Boruto

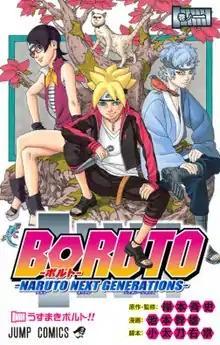
First volume cover, featuring Sarada Uchiha, Boruto Uzumaki, and Mitsuki

is a Japanese manga series written by Ukyō Kodachi (first 13 volumes) and Mikio Ikemoto and illustrated by Ikemoto, with supervision by Masashi Kishimoto. It is a spin-off and a sequel to the manga series "Naruto" by Kishimoto, and follows the exploits of Naruto Uzumaki's son Boruto and his . The manga began serialization under the title with Kodachi as writer and Kishimoto as editorial supervisor in Shueisha's manga magazine "Weekly Shōnen Jump" in May 2016, and was transferred to Shueisha's monthly magazine "V Jump" in July 2019. Kodachi stepped down in November 2020, and it was announced that Kishimoto would take over as writer. In April 2023, the series concluded the first part of the story, and, following a brief hiatus, continued in August of the same year with a second part titled